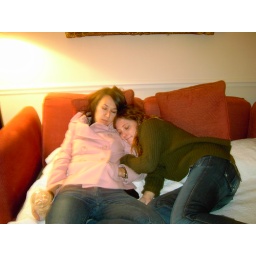
me and Mollie pretending to sleep on our couch bed (note the coffee drink still in my hand)